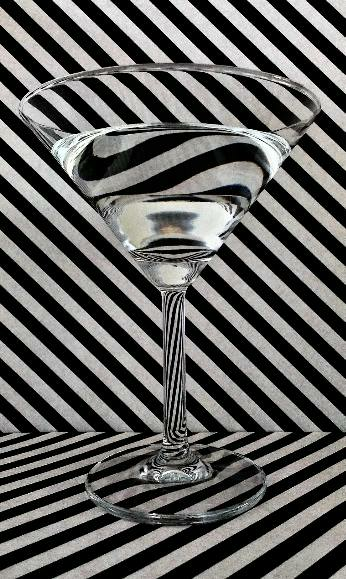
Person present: No